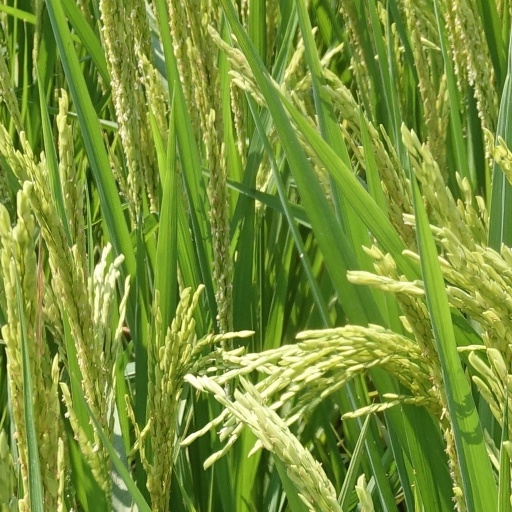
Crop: rice